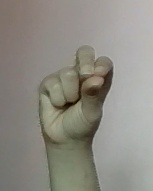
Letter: gaaf